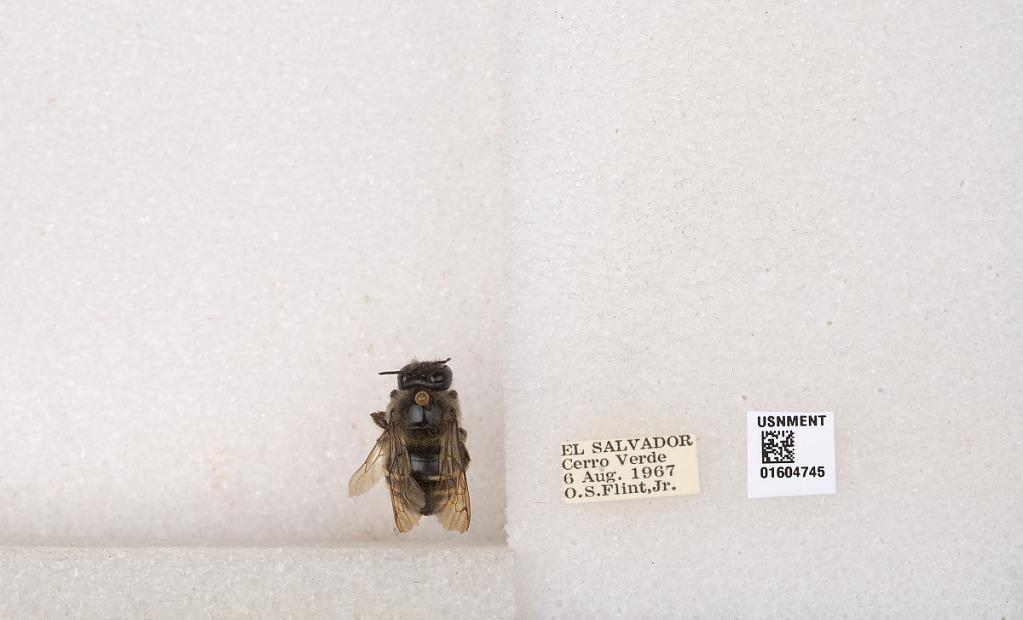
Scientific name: Xylocopa
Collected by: O. Flint
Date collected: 1967-8-6
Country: El Salvador
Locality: Cerro Verde